Lynn Papooses

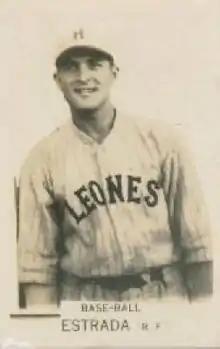
(1927) Oscar Estrada, Cuban baseball card. Estrada pitched for Lynn in both 1926 and 1927.

In the era of segregated baseball, Oscar Estrada, a native of Cuba had played the 1924 and 1925 season for the integrated Cuban Stars (East) in the Eastern Colored League. Estrada joined the Lynn roster and pitched the 1926 and 1927 seasons for the Lynn Papooses.